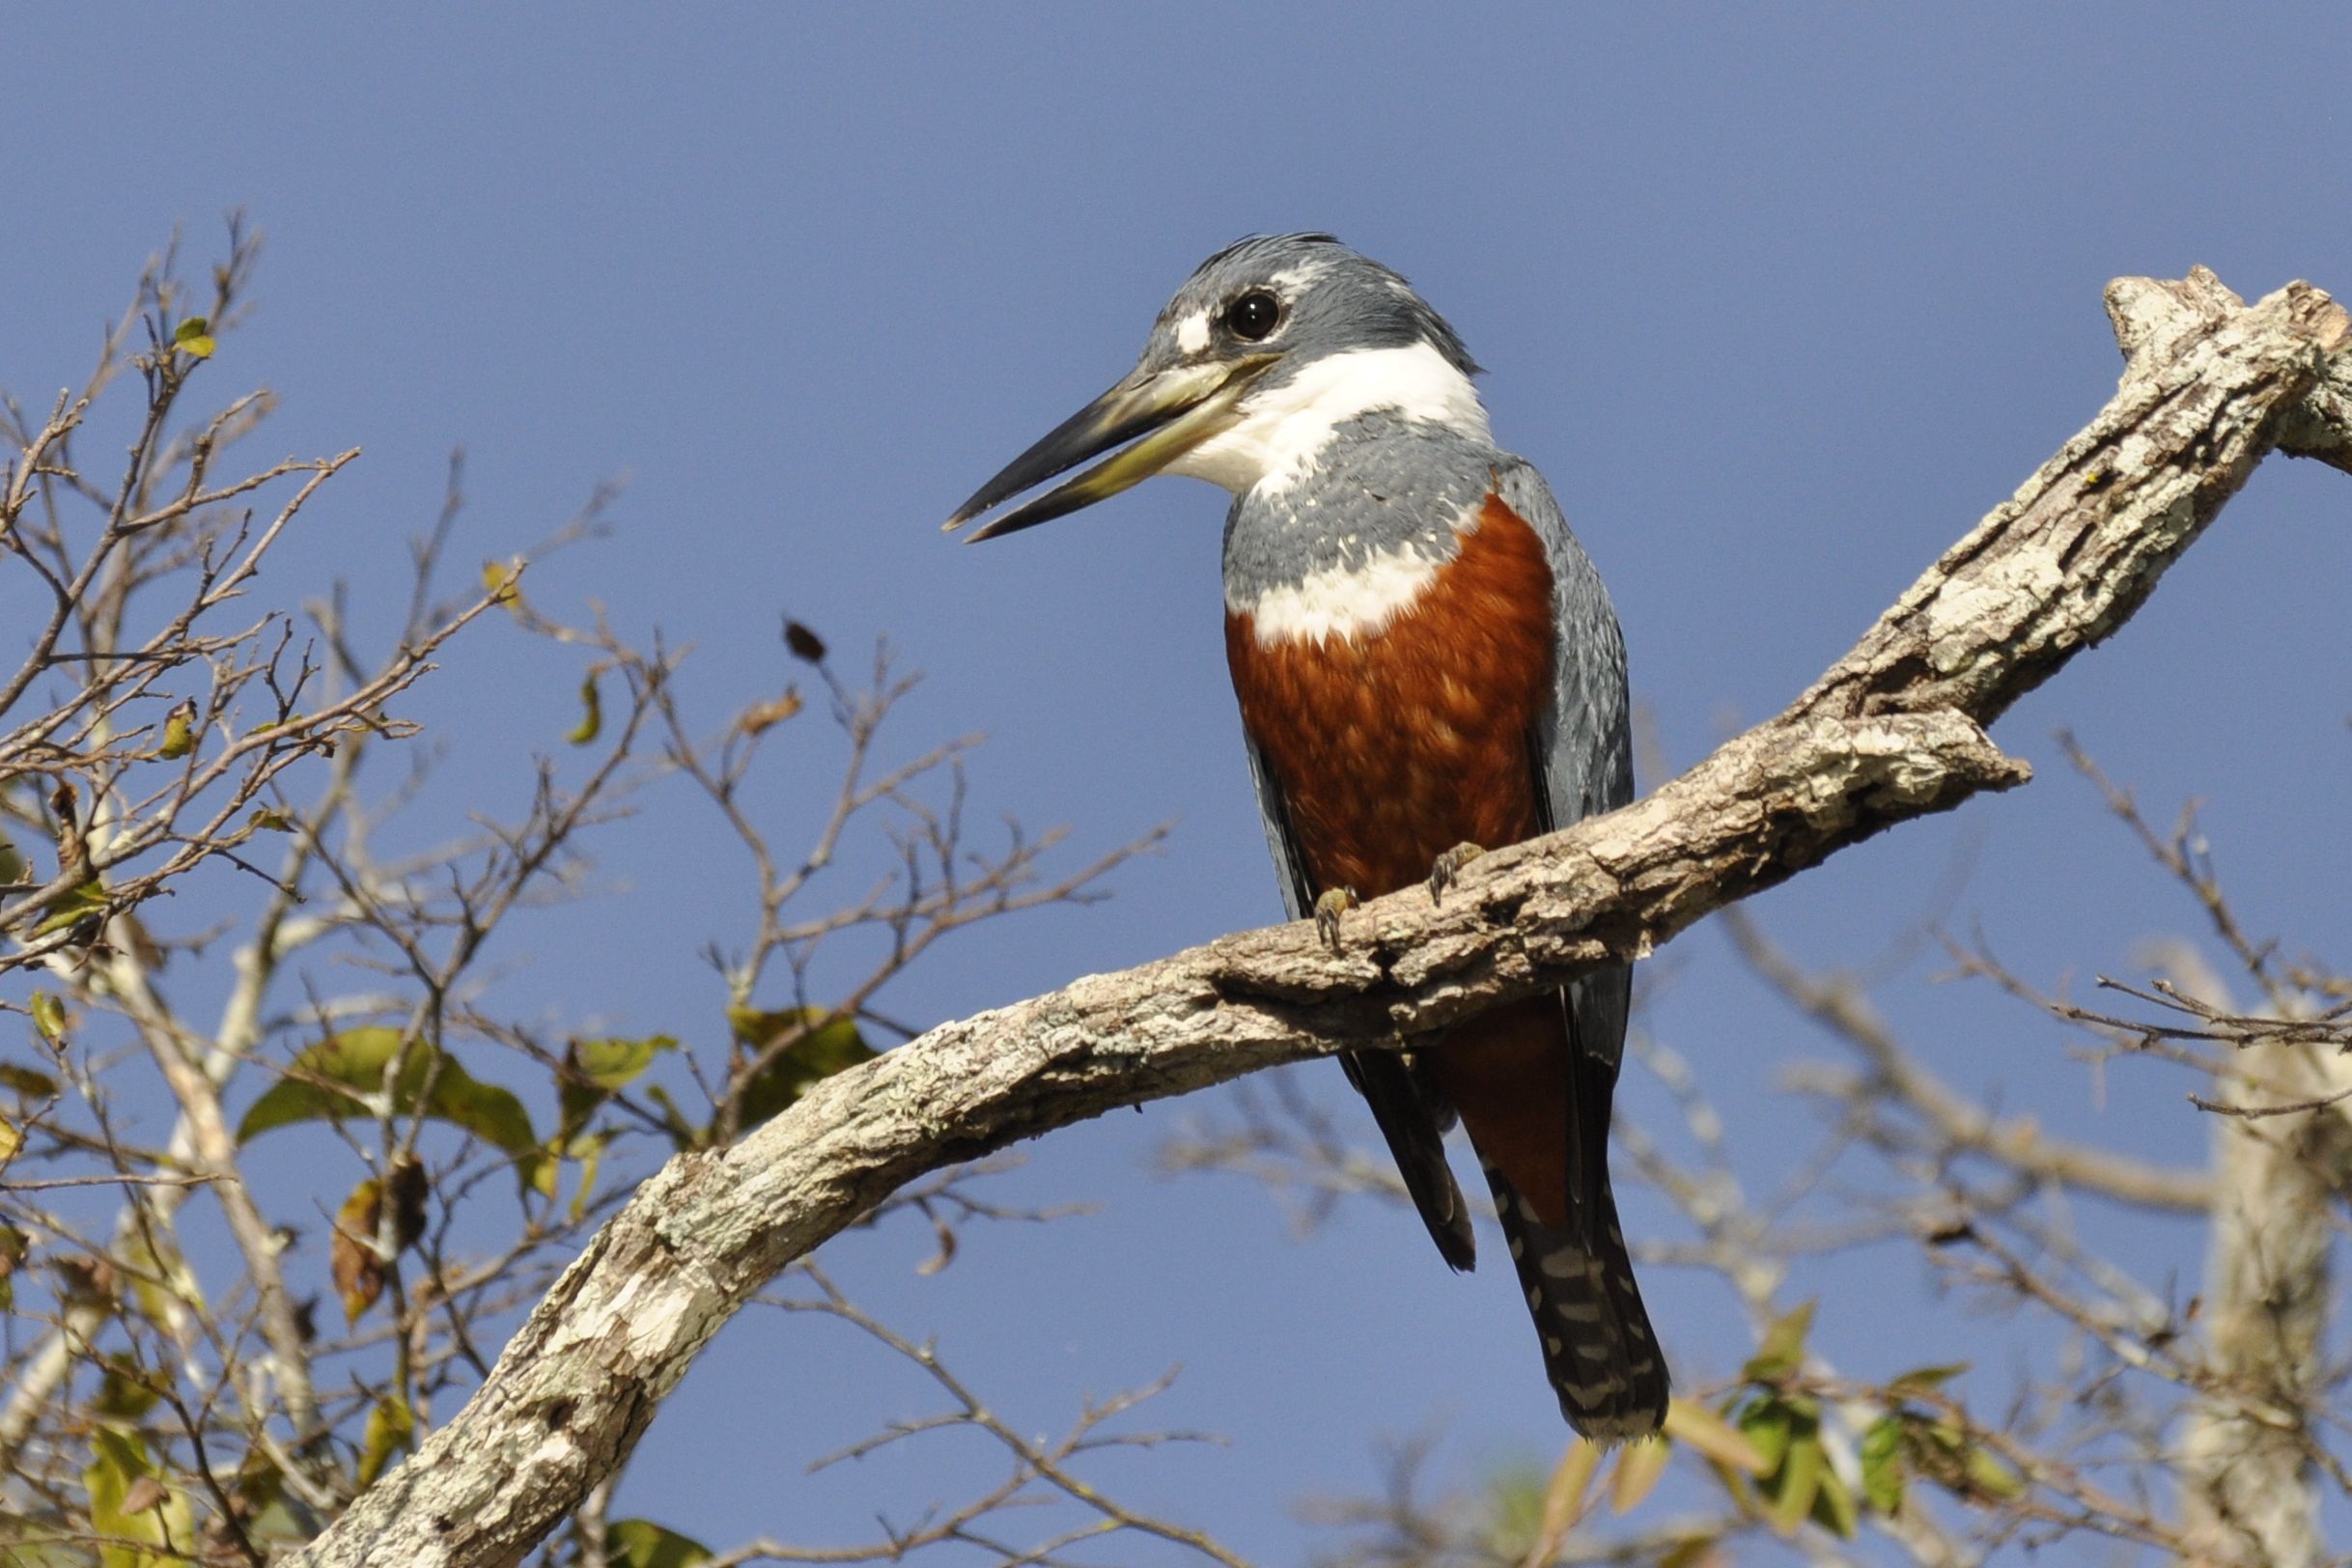
nature, outdoor, wilderness, branch, bird, animal, fly, wildlife, wild, beak, mammal, freedom, feather, avian, fauna, majestic, wings, vertebrate, creature, south america, brazil, kingfisher, coraciiformes, perching bird